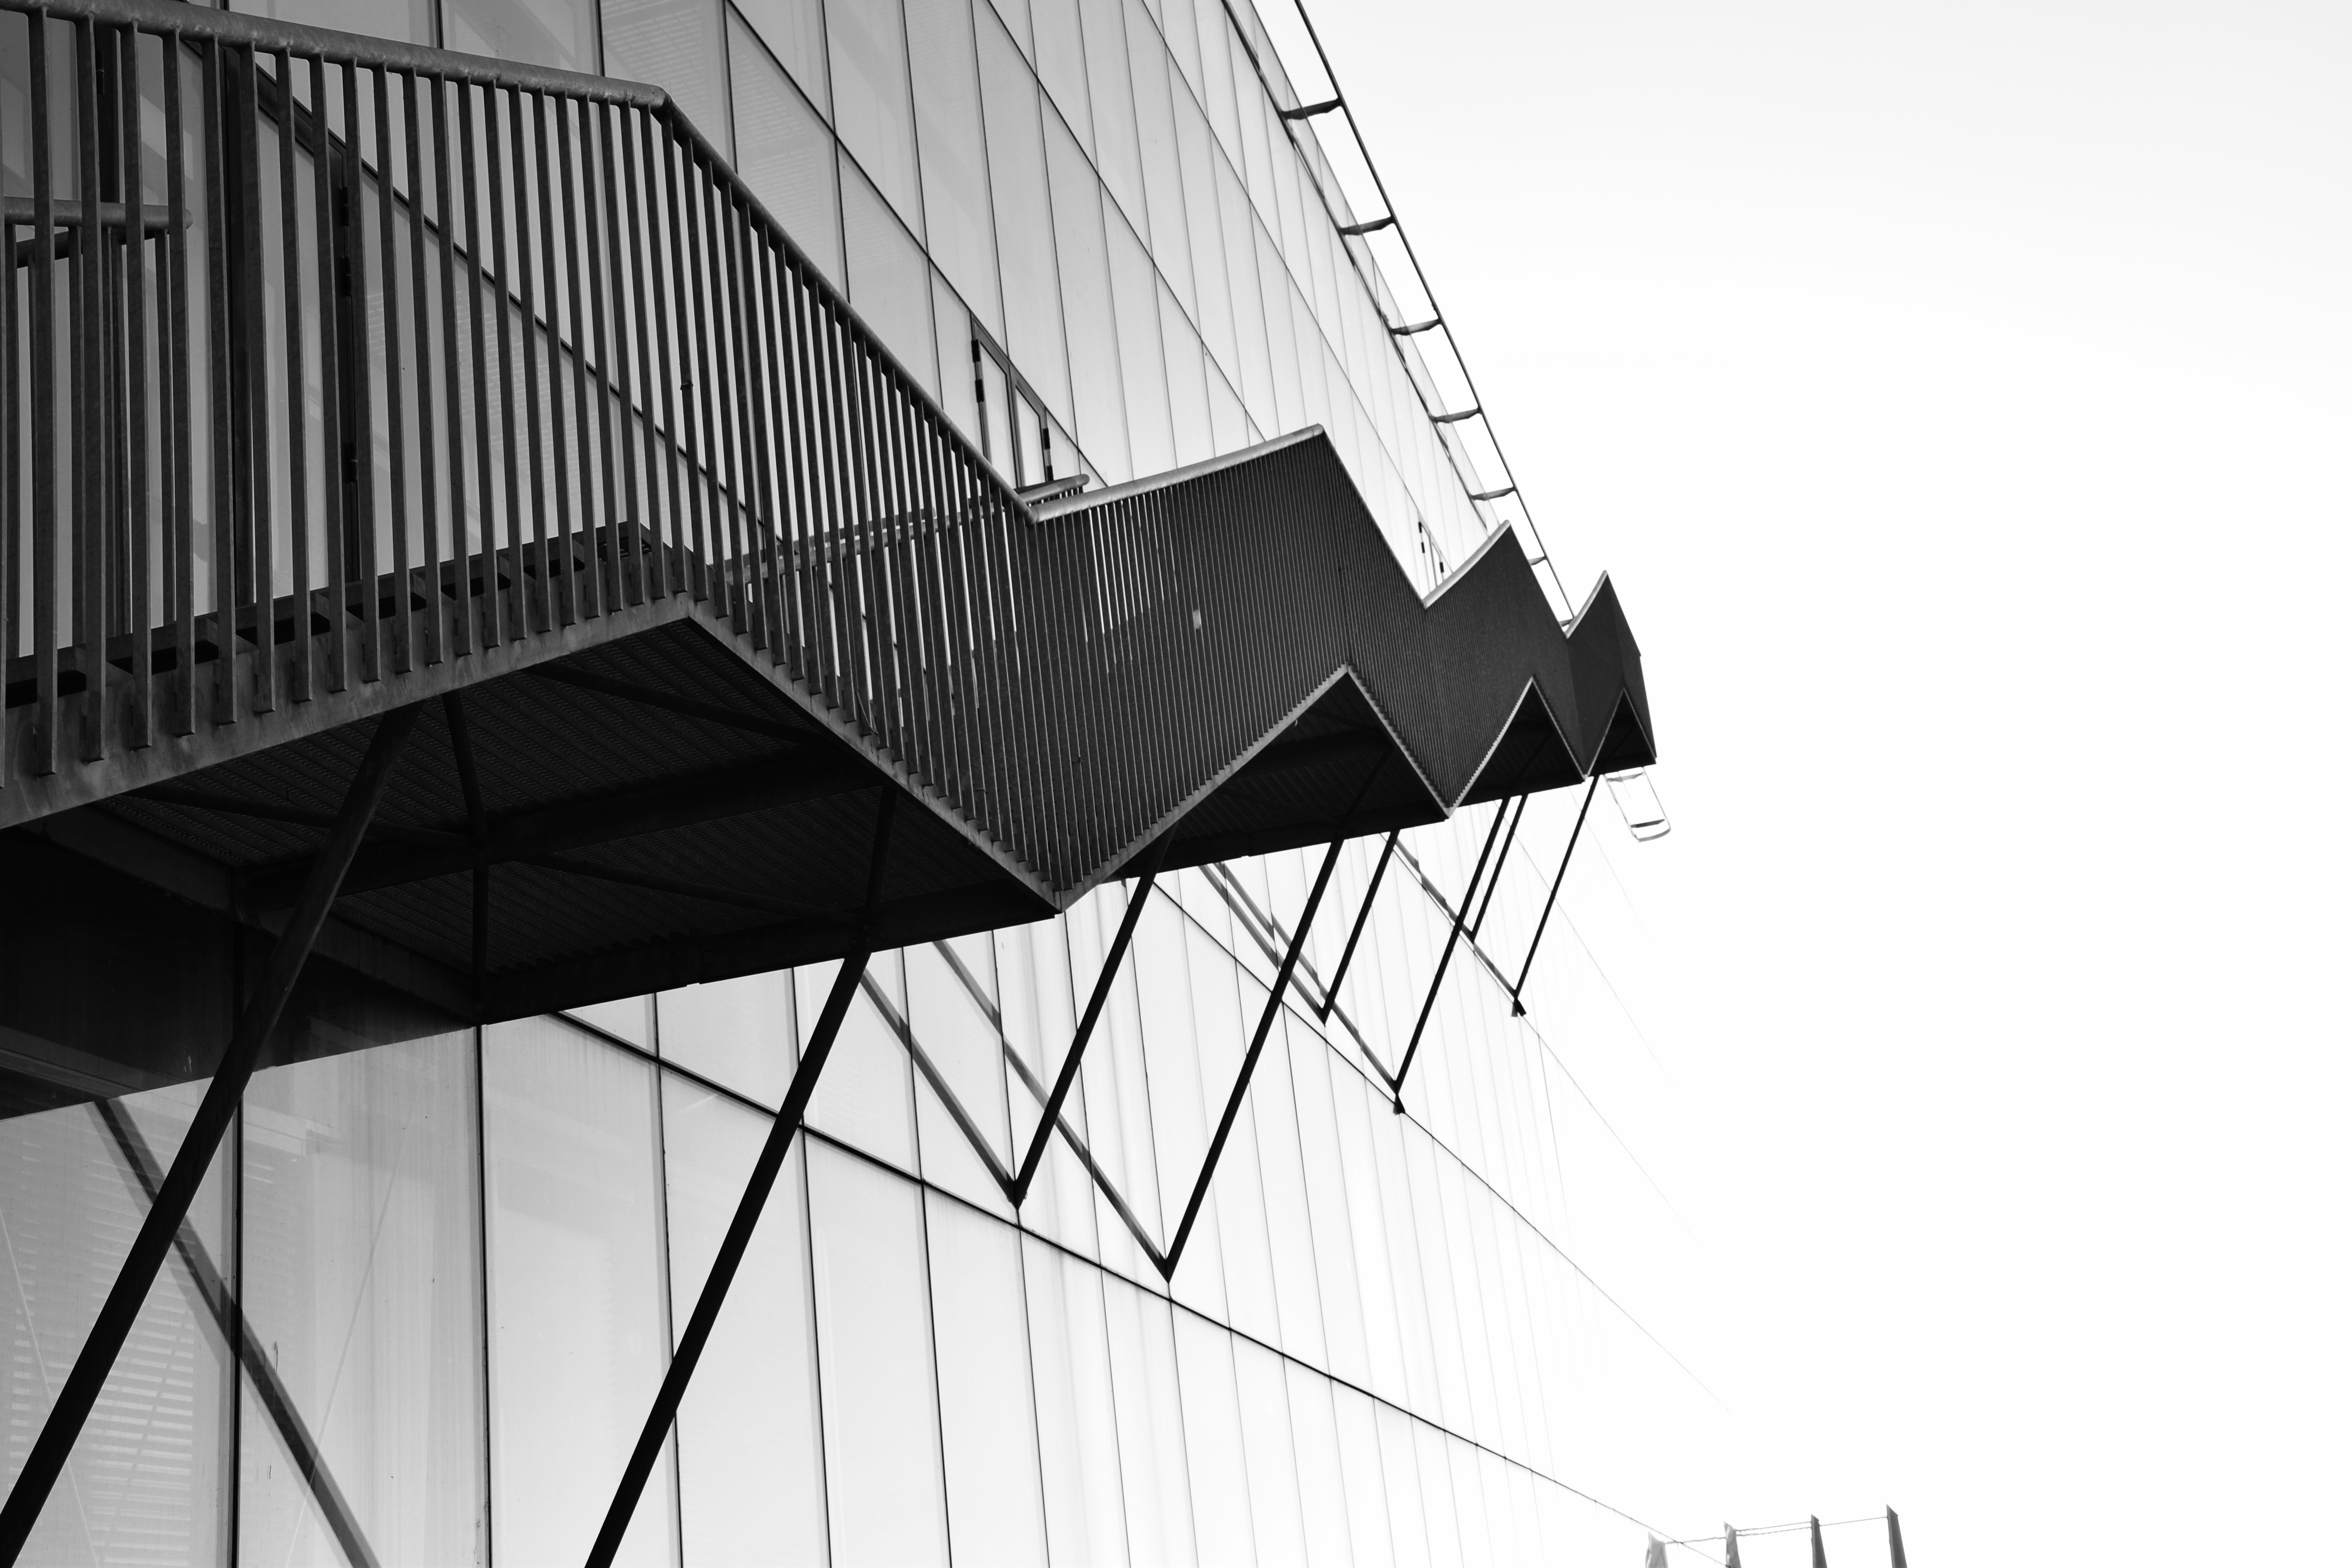
black and white, architecture, skyscraper, line, black, monochrome, symmetry, shape, monochrome photography